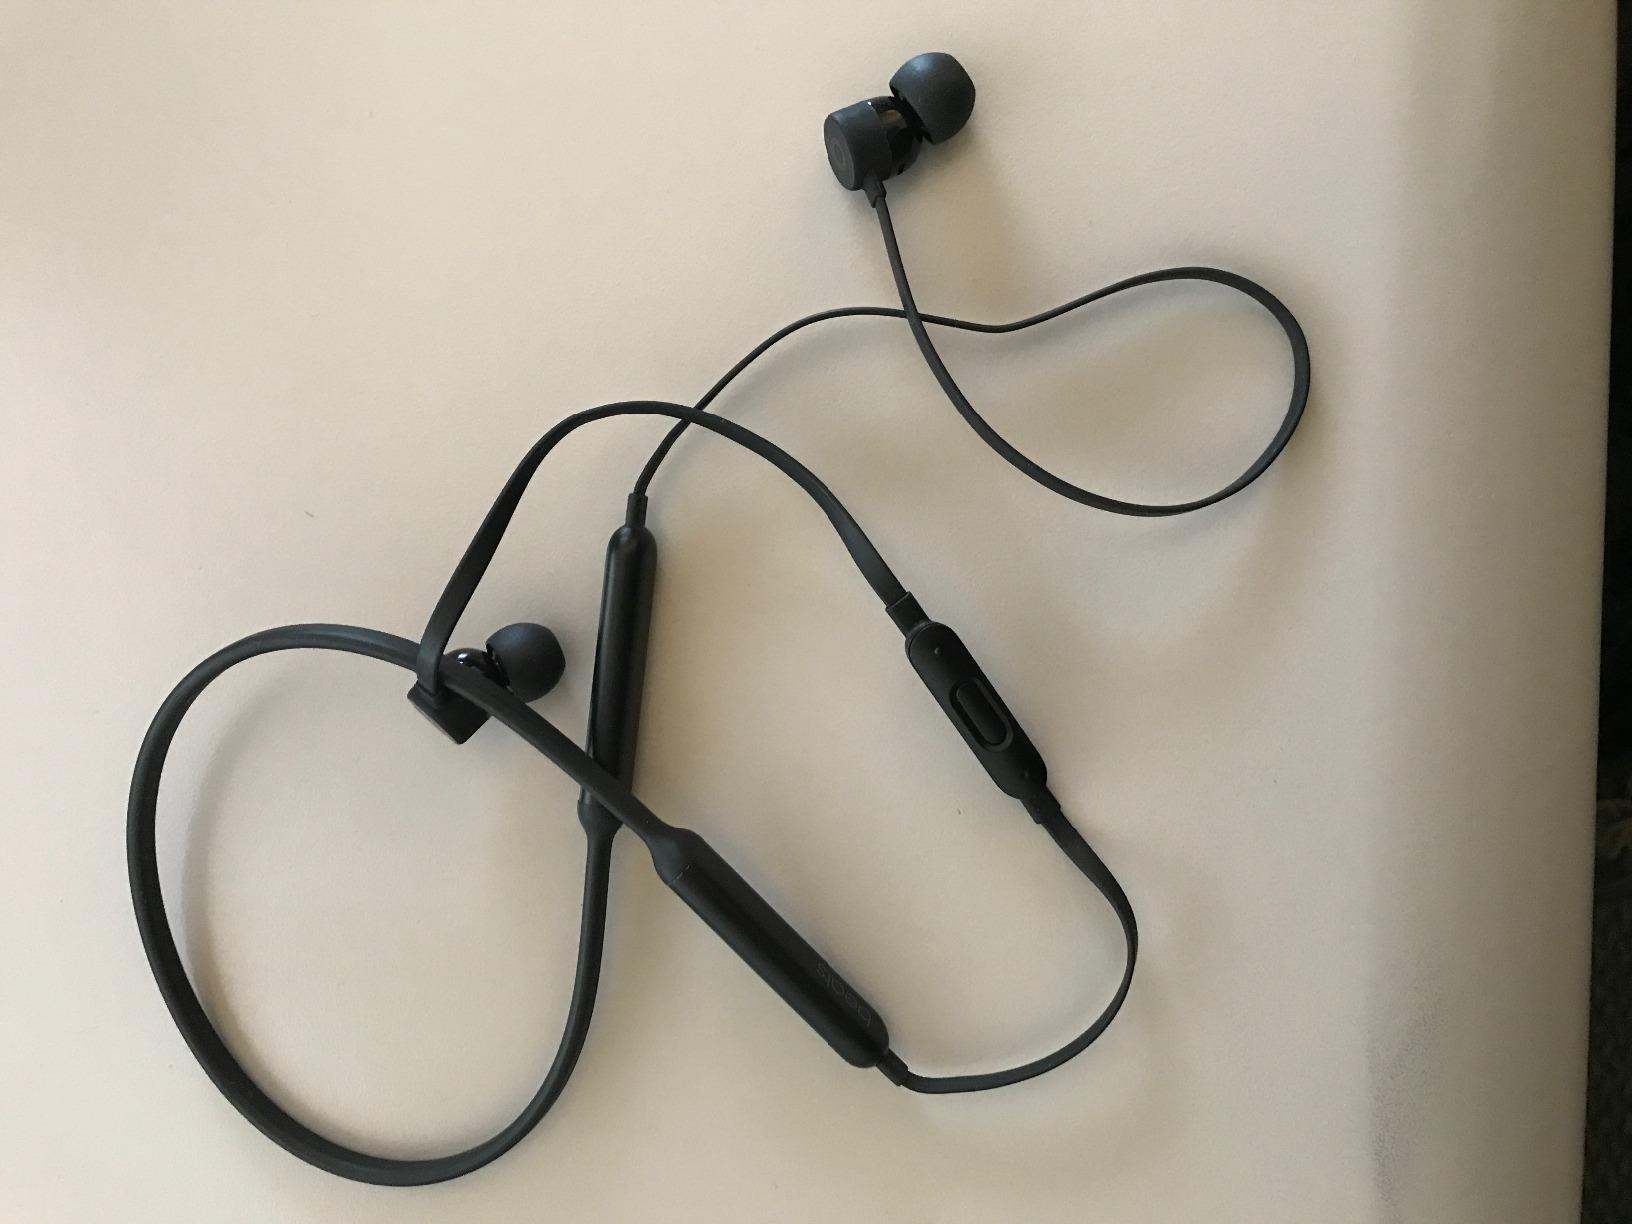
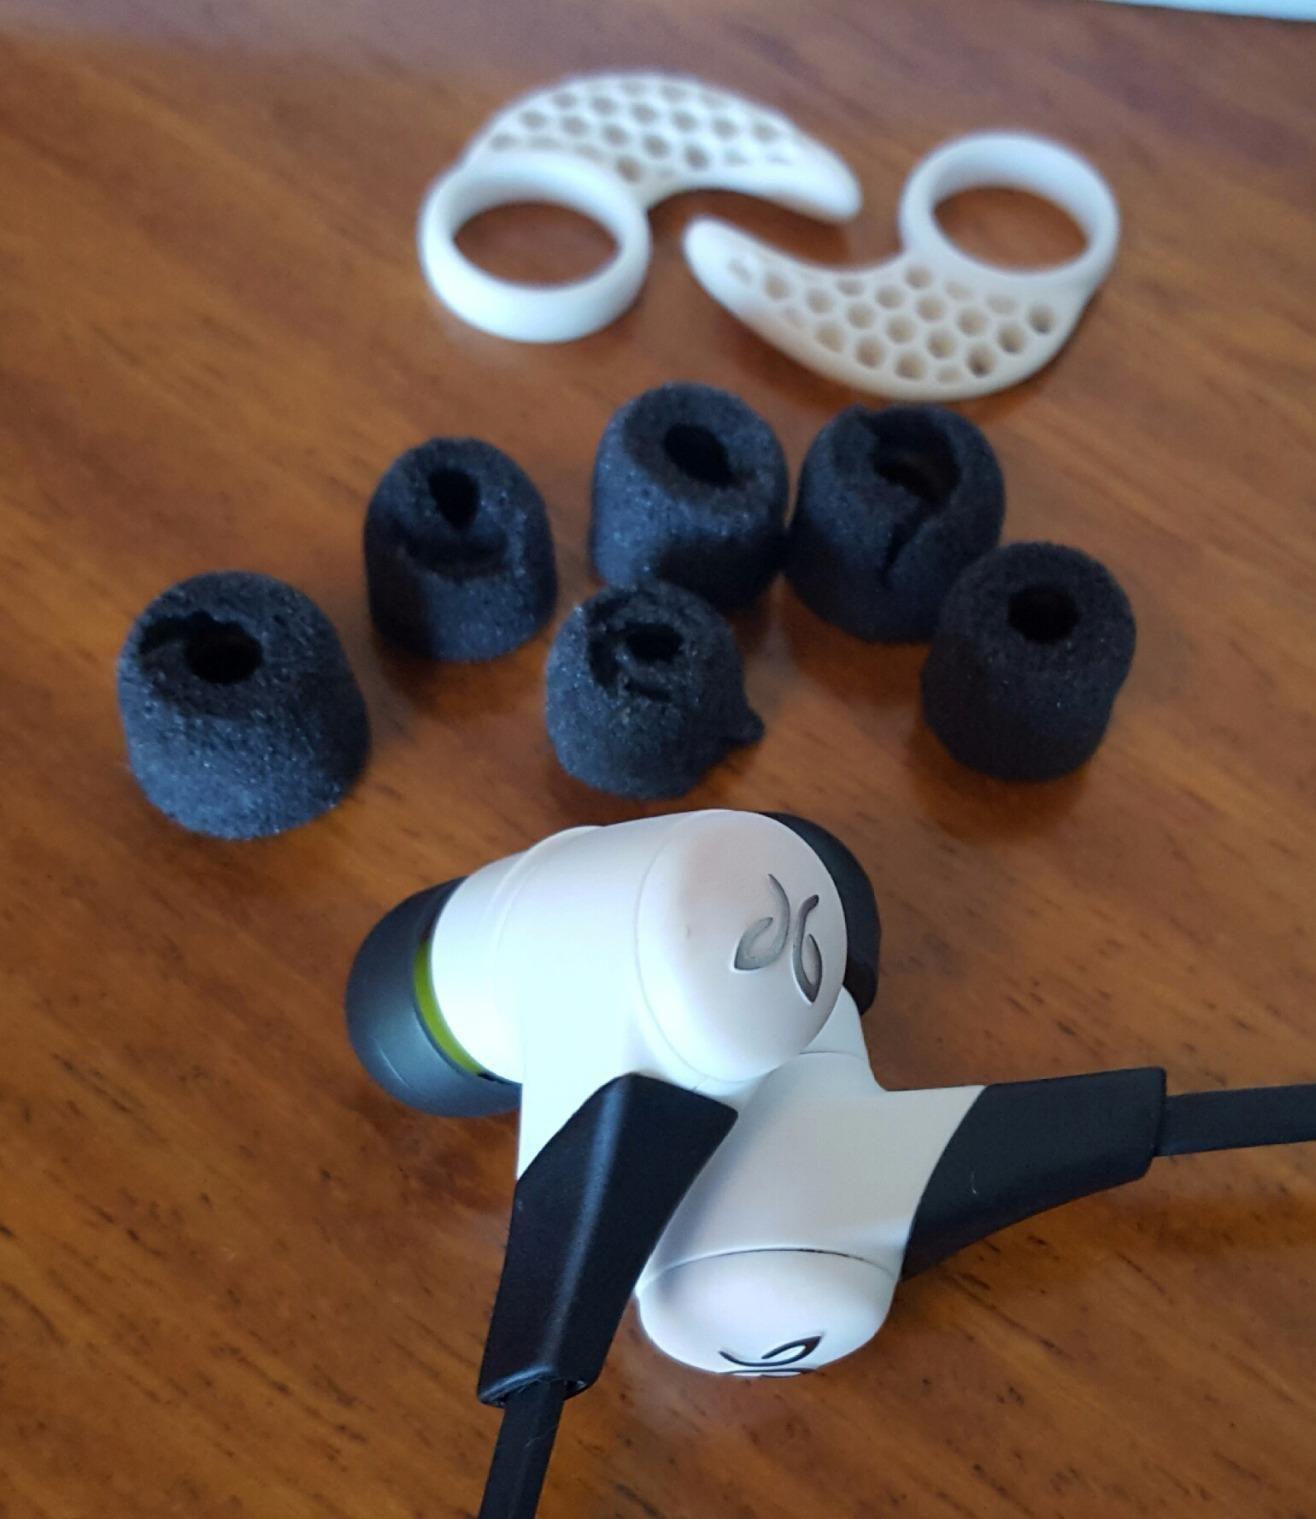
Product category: headphones
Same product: no